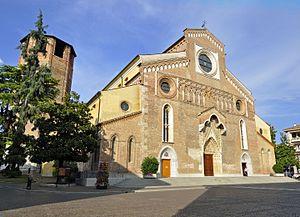
Cathédrale d'Udine
Udine est une ville d'Italie, d'environ 100 000 habitants, capitale de la région historique et géographique du Frioul, située dans la région autonome du Frioul-Vénétie Julienne. Elle était le chef-lieu de la province d'Udine.